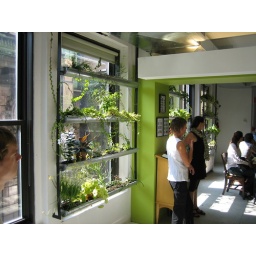
The screen wall filled with plantlife. The architect is in black.